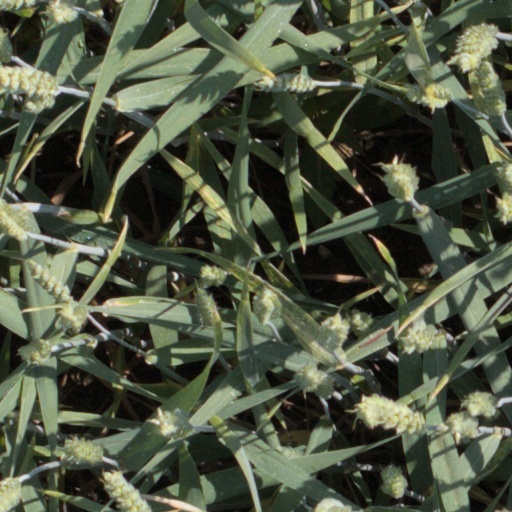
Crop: wheat